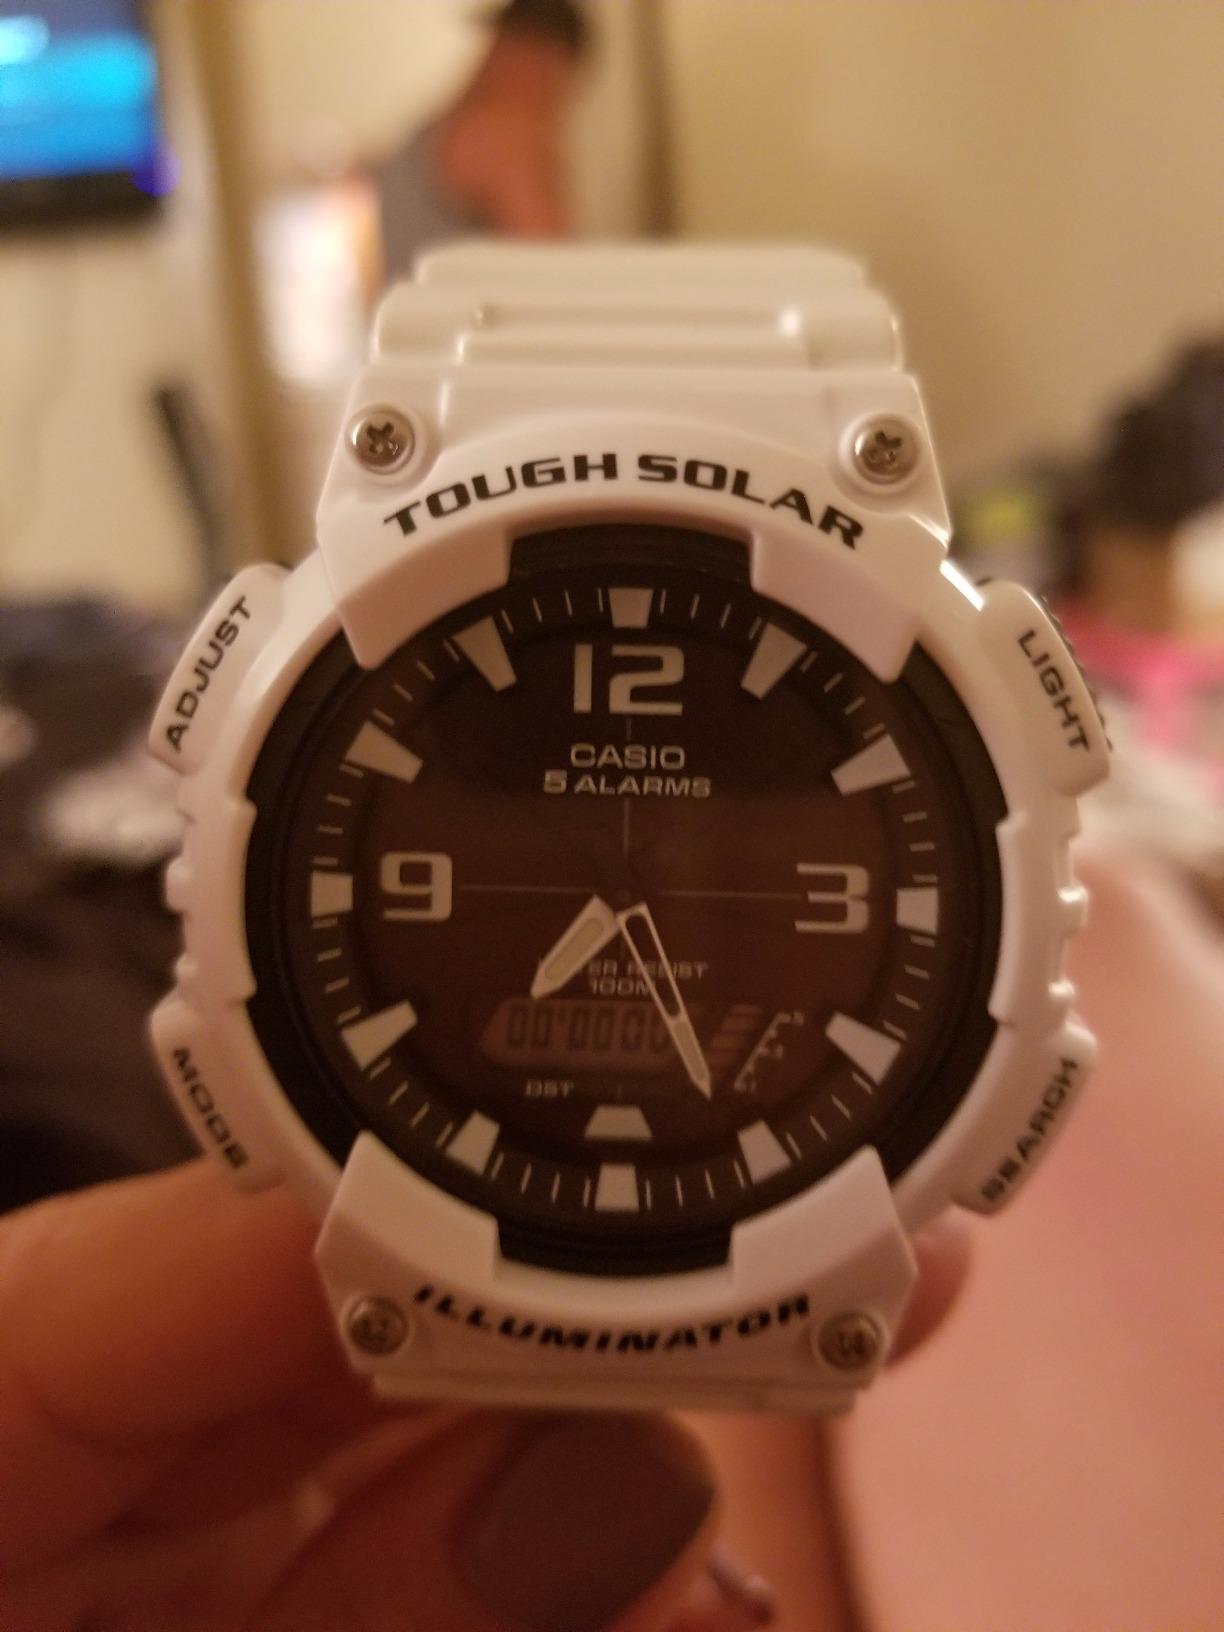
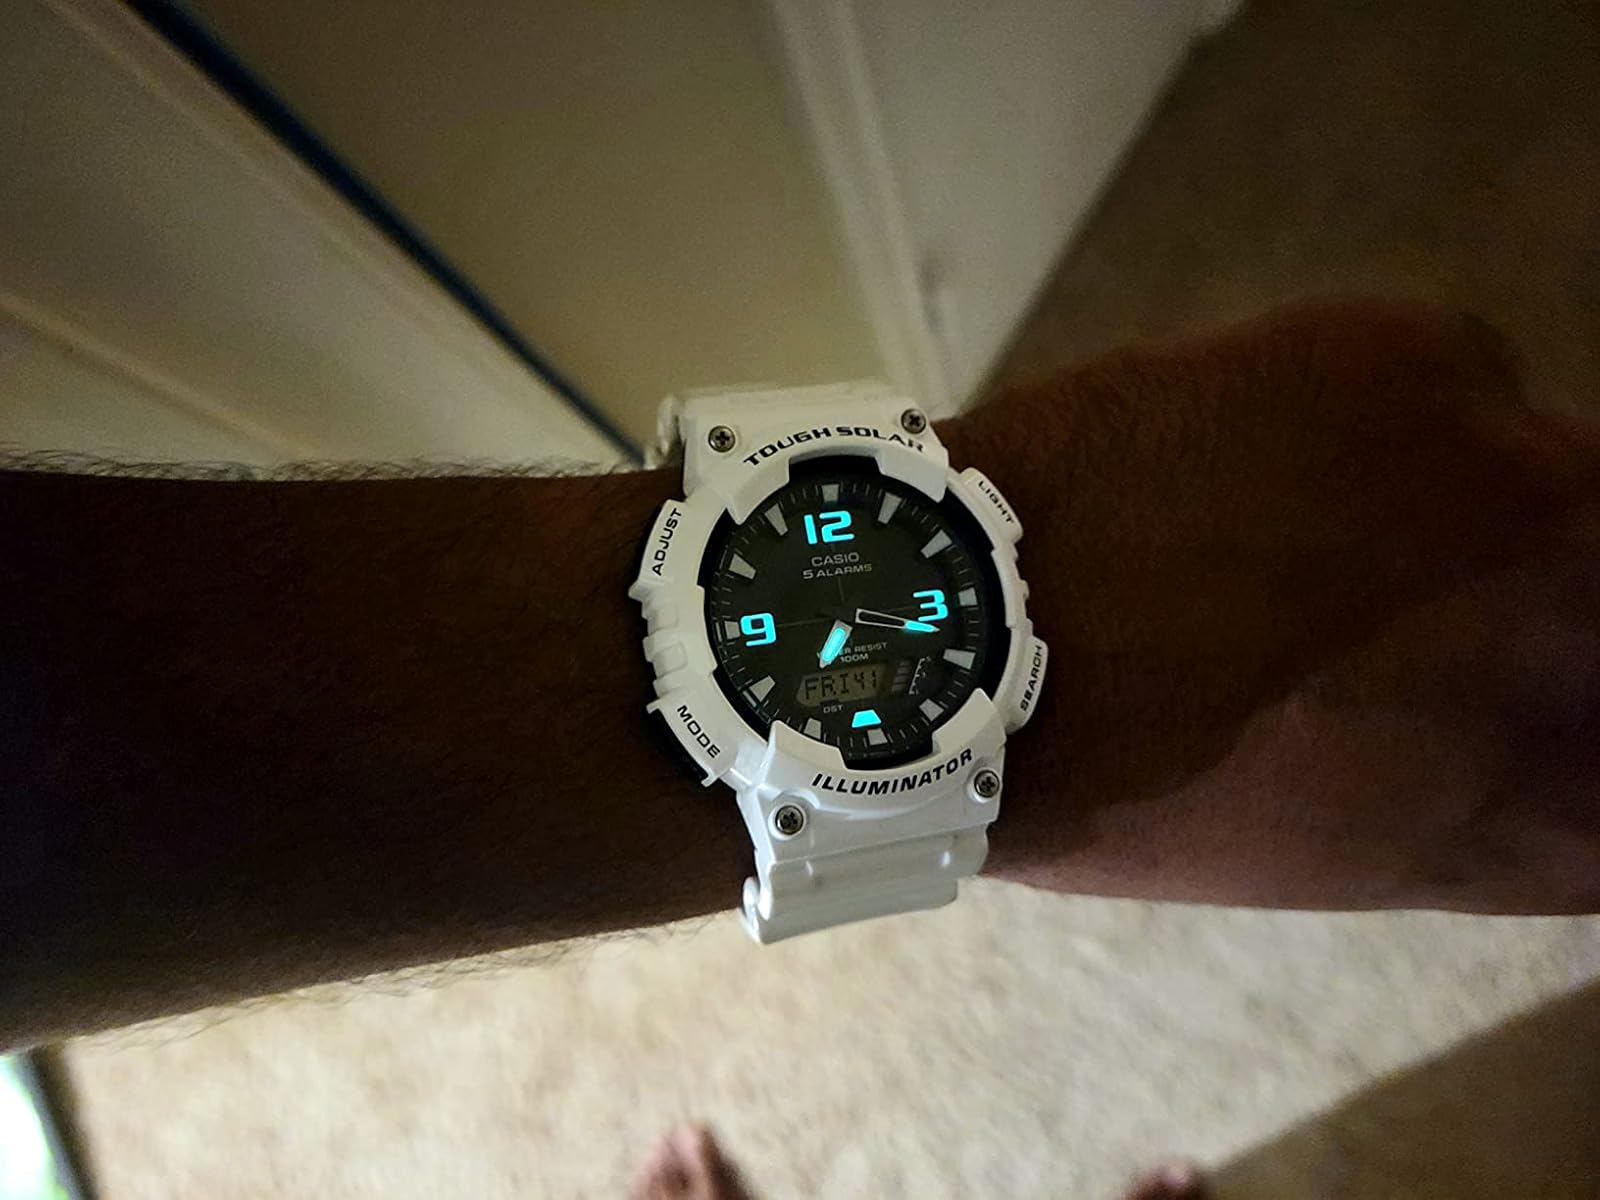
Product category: accessories_watch
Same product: yes